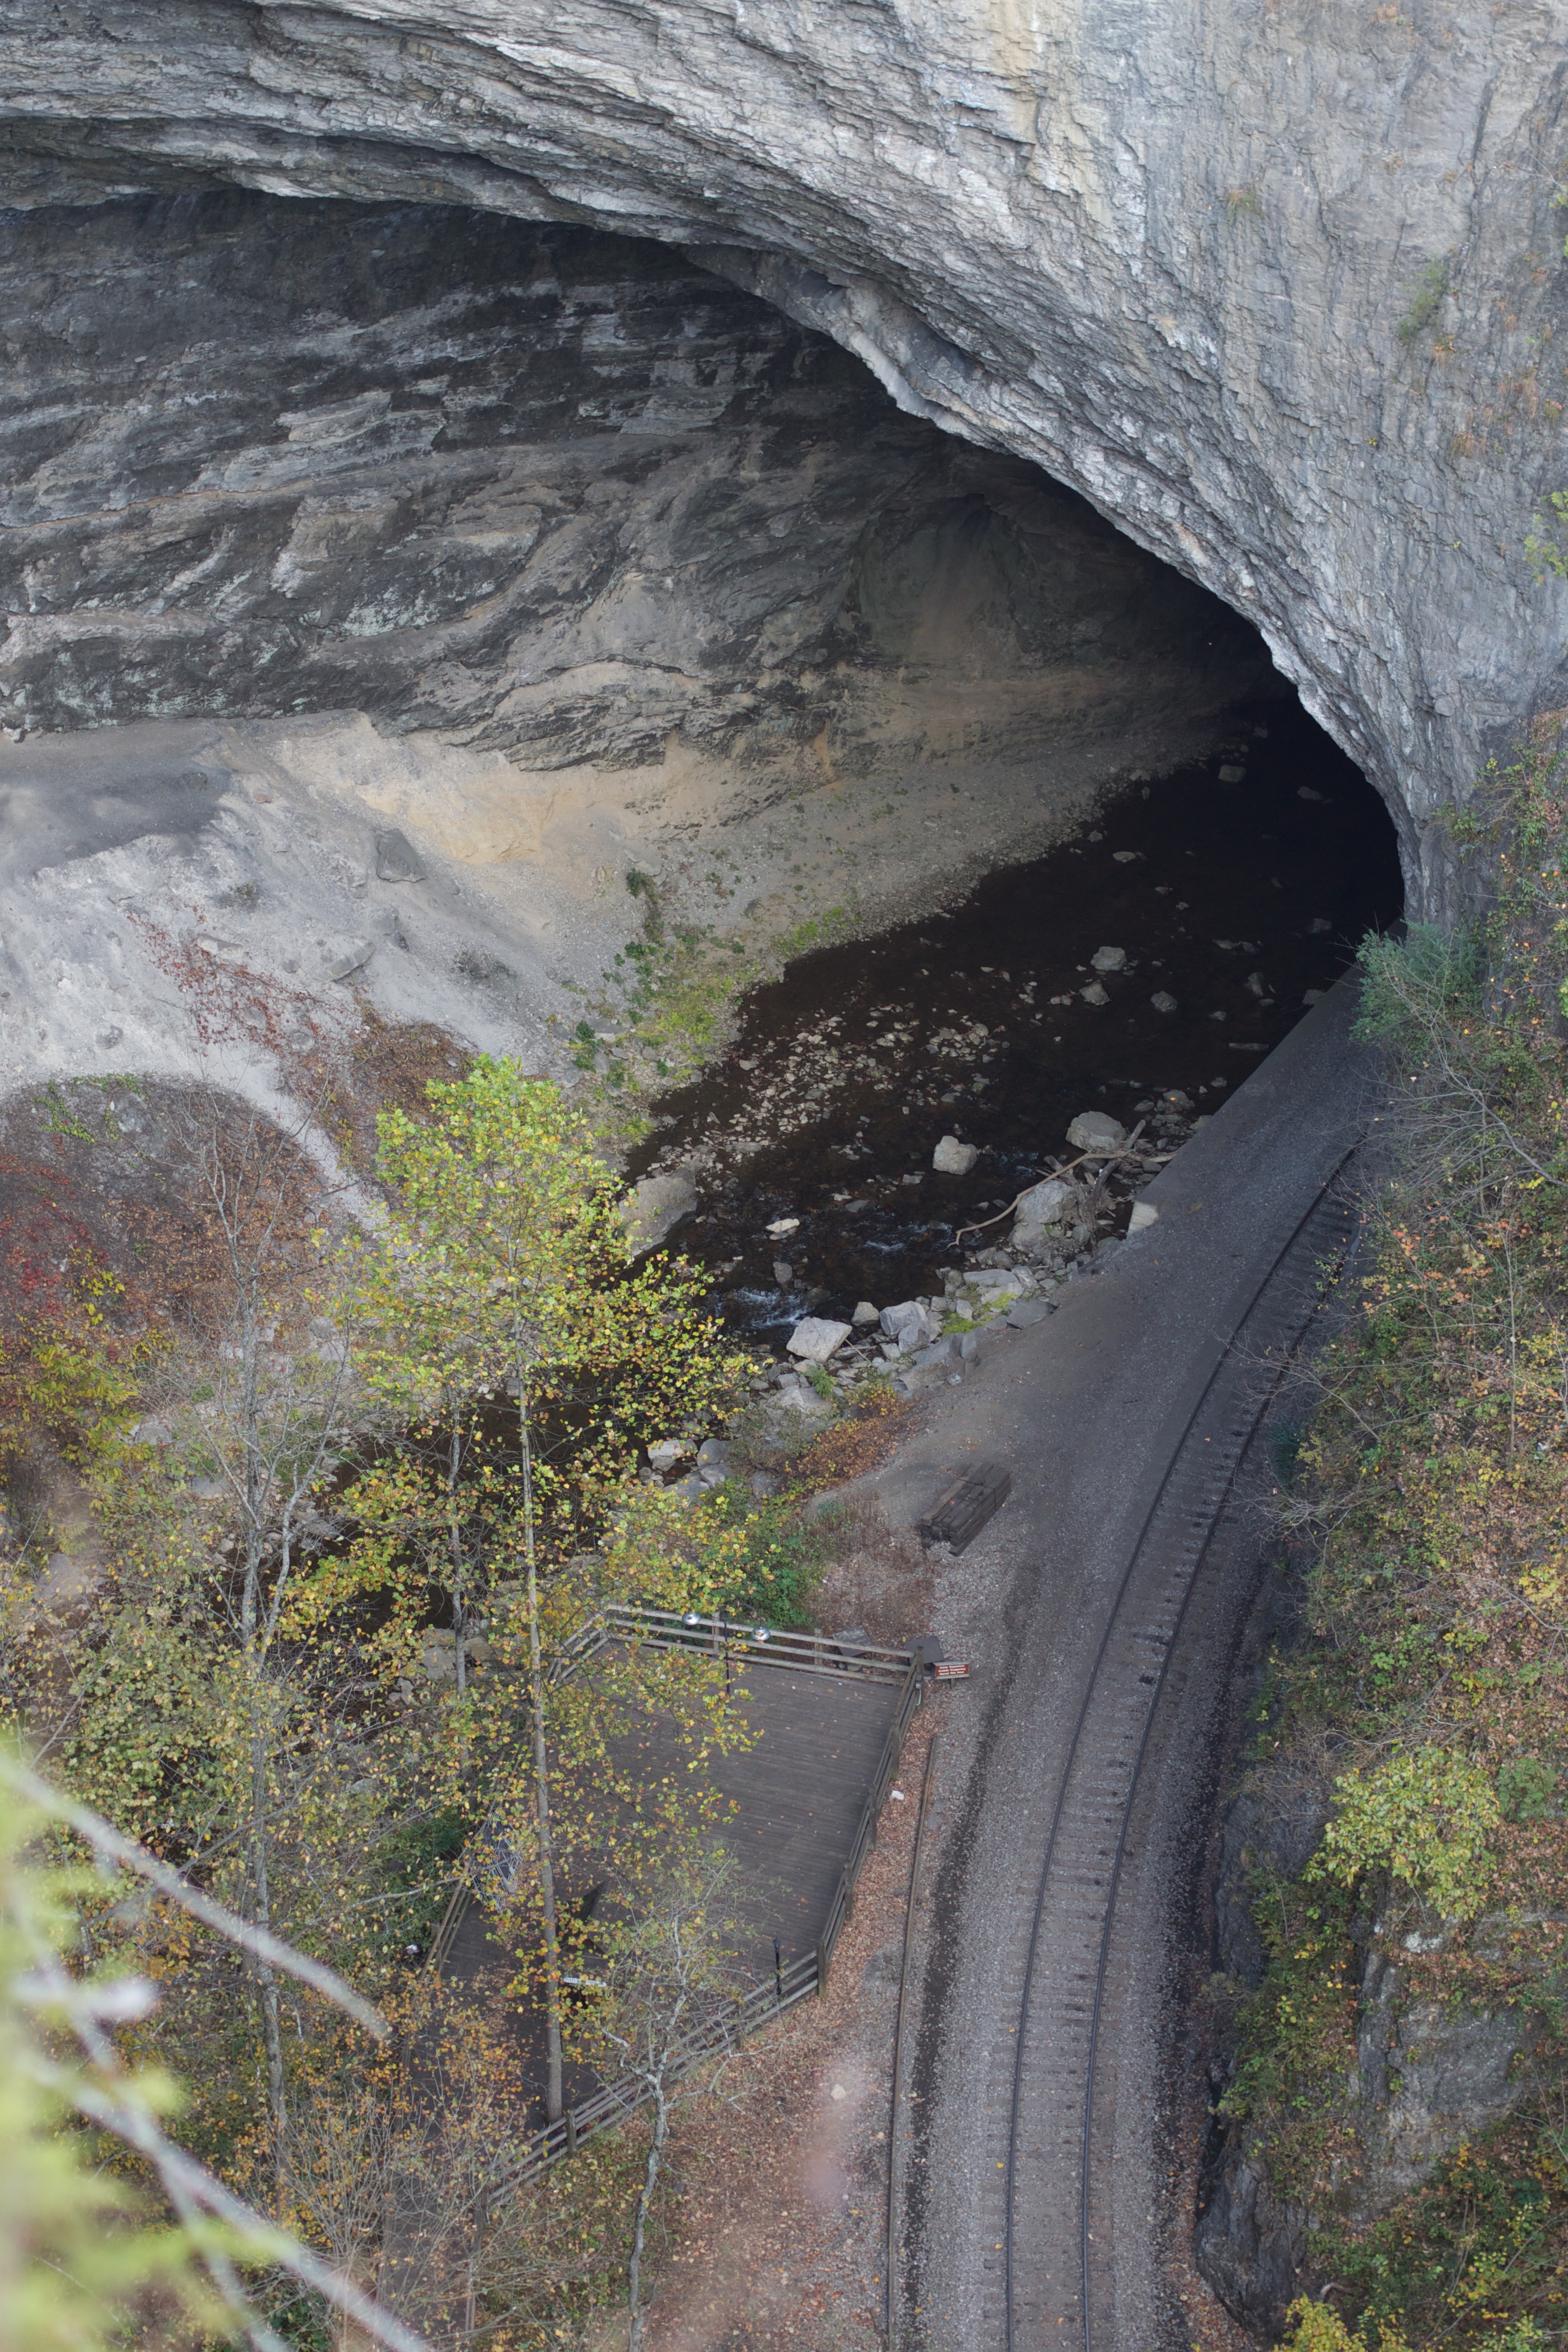
tunnel, formation, cliff, terrain, geology, infrastructure, odyssey, landform, geological phenomenon